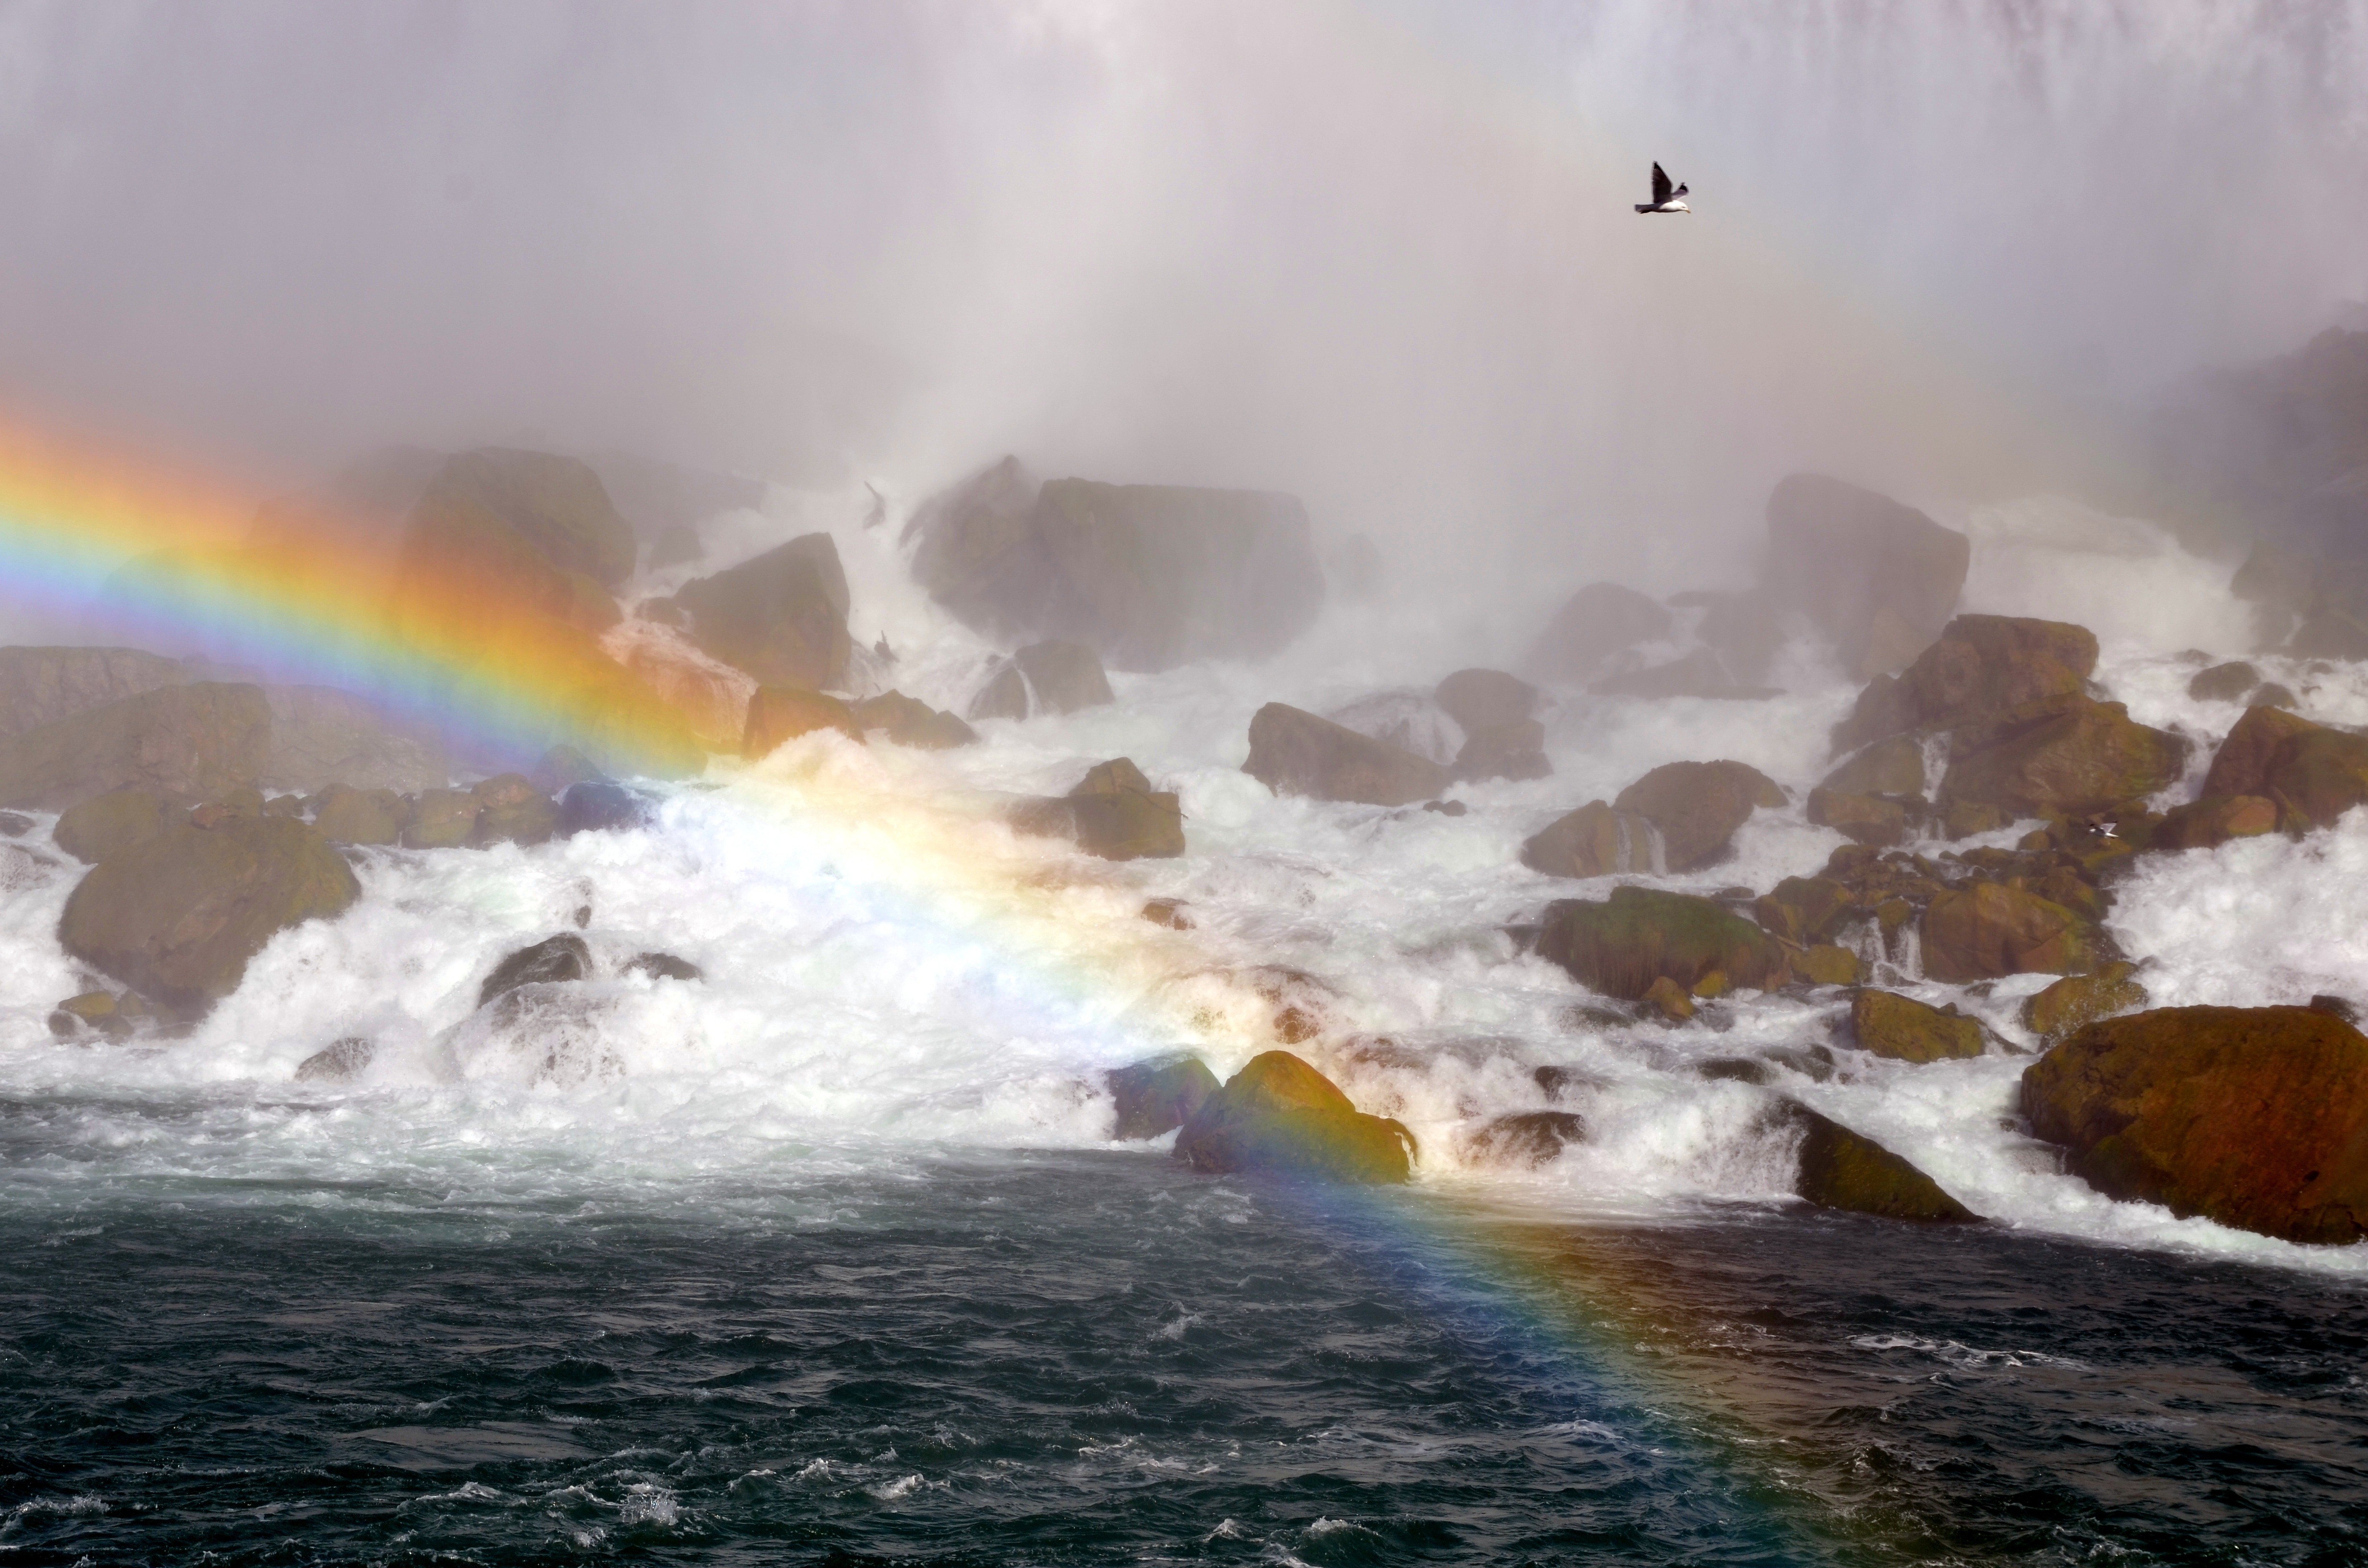
landscape, sea, coast, water, nature, rock, ocean, waterfall, mist, wave, travel, weather, usa, tourism, rainbow, canada, falls, ontario, niagara, atmospheric phenomenon, geological phenomenon, wind wave